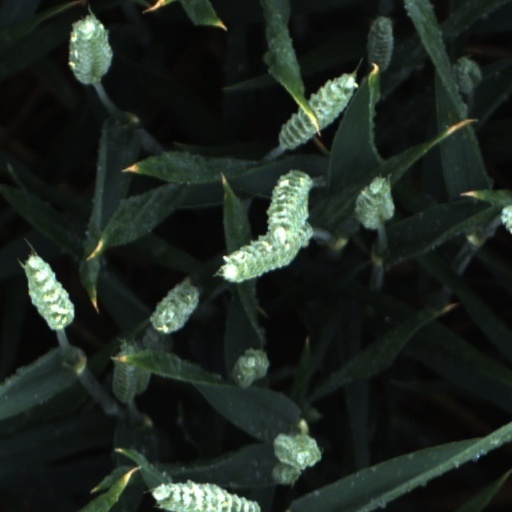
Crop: wheat